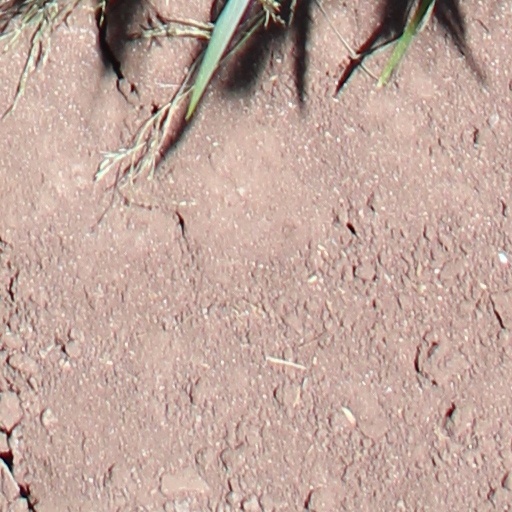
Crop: wheat